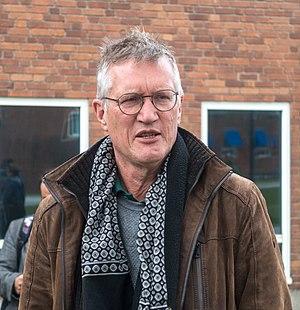
Cet article présente les différents mouvements d'opposition au port du masque durant la pandémie de Covid-19 dans divers pays du monde, ainsi que les arguments défendus par les divers opposants dans ces pays.
Nils Anders Tegnell est un médecin et haut fonctionnaire suédois.